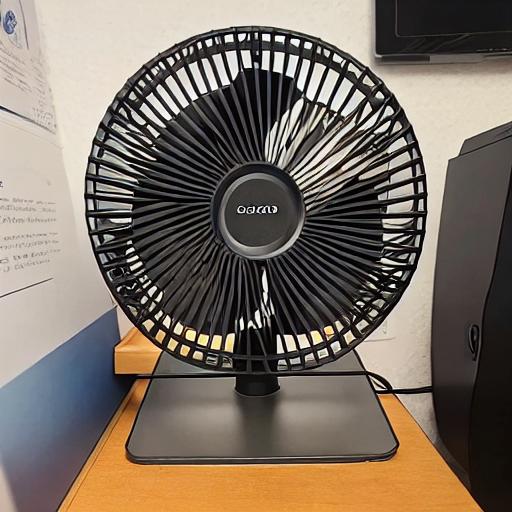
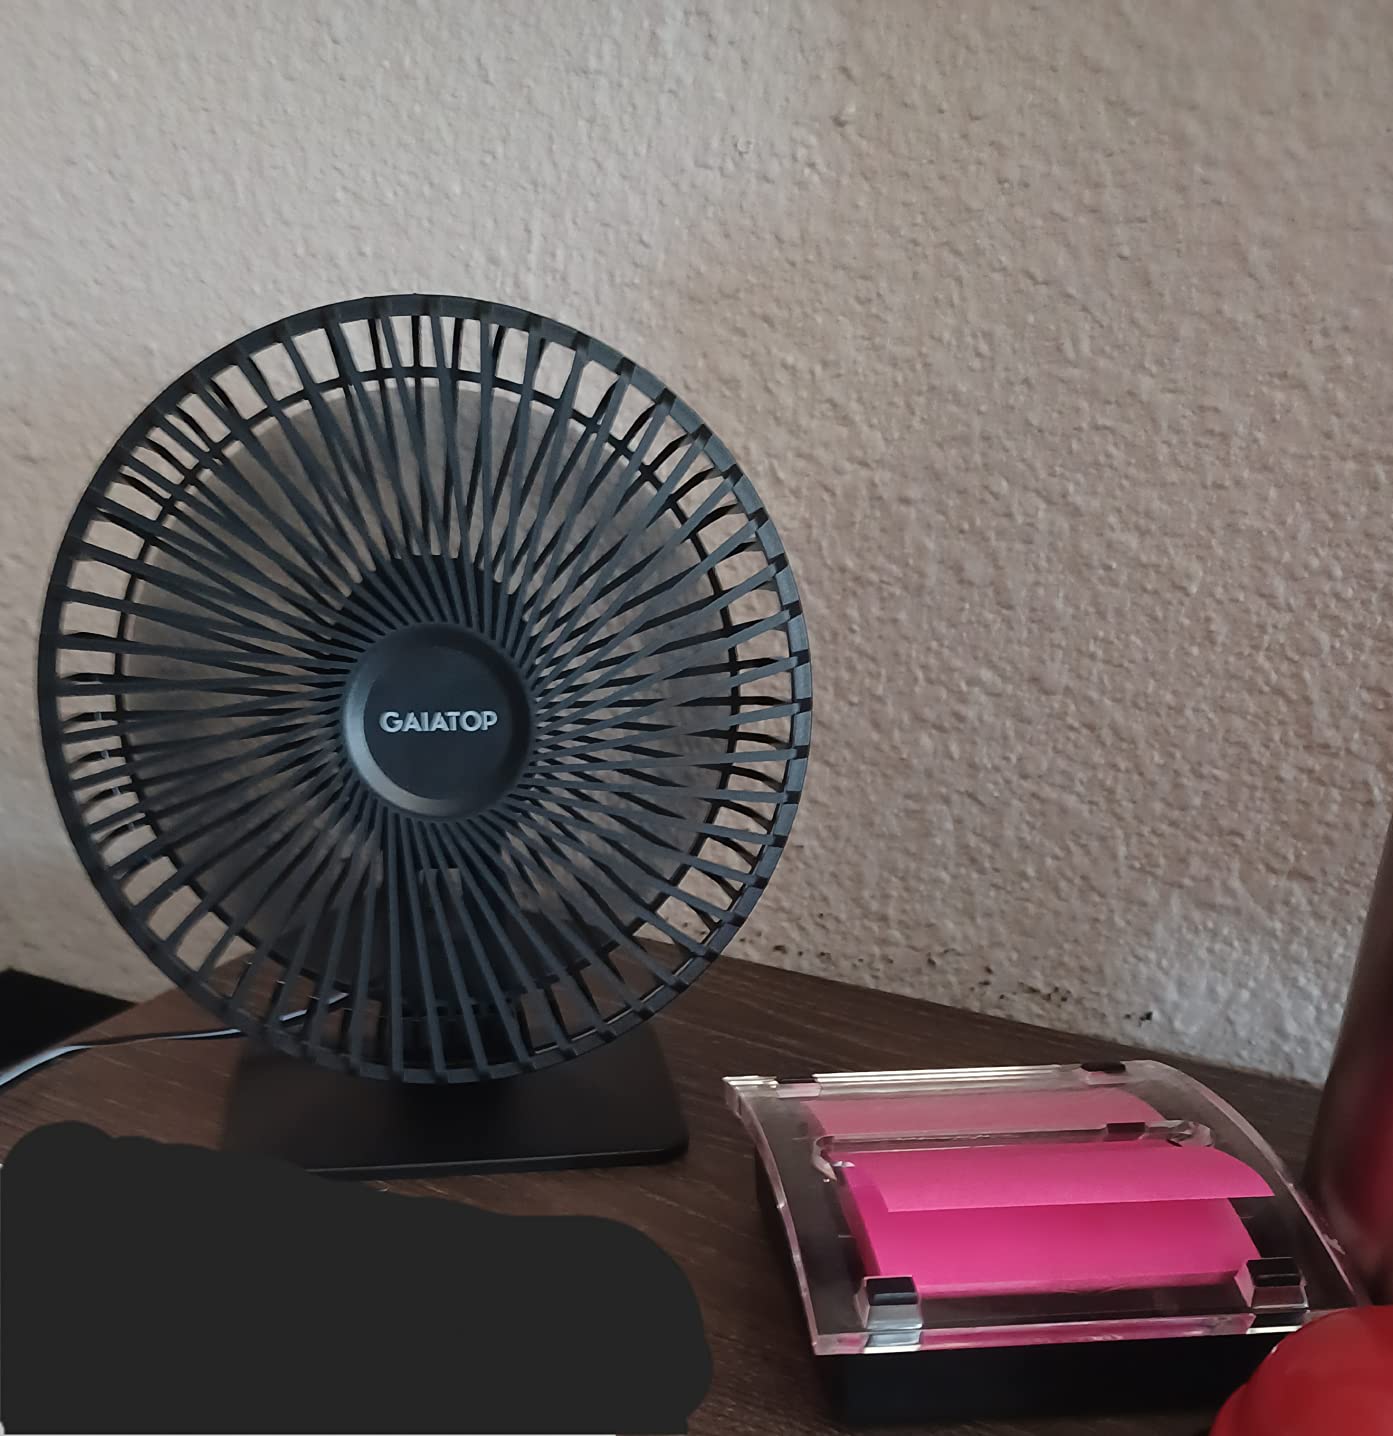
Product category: fan
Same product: no